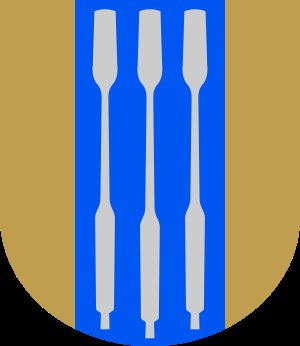
Ikalis
Byvåben for Ikalis
Ikalis er en bykommune i landskabet Birkaland i det vestlige Finland. Kommunen og landskabet hører under Vest og Indre Finlands regionsforvaltning.